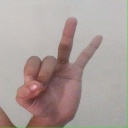
अक्षर: ण